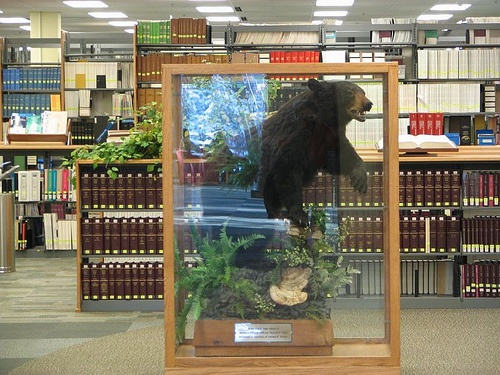
A black bear on display in a library.
A mounted bear in a display case in a library.
A taxidermy bear on display in a library.
A view of a fake bear in a glass box.
A stuffed bear is in a display case in a library.